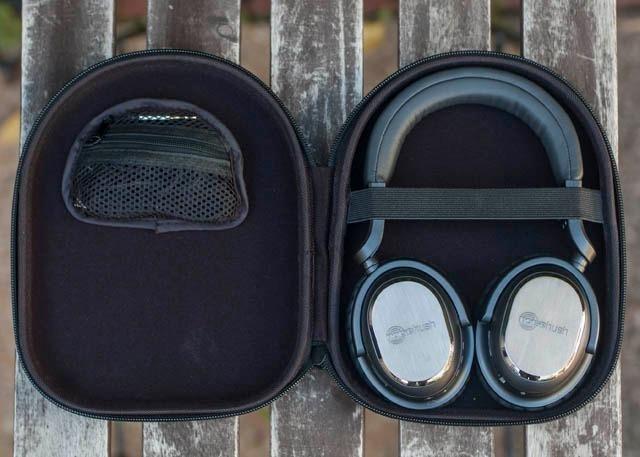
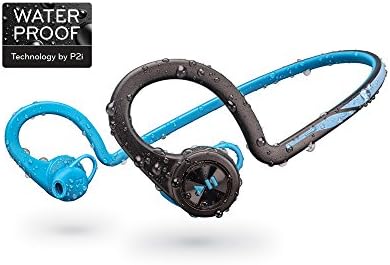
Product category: headphones
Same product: no